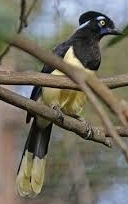
Species: PLUSH CRESTED JAY
Scientific name: CYANOCORAX CHRYSOPS
ImageNet parent category: jay